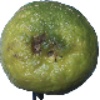
Label: limes